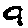
Label: 9